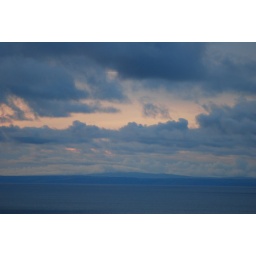
View from our farm on the hill above Lee: The South Wales coast must be about 40 miles away!